Idrissa Dione

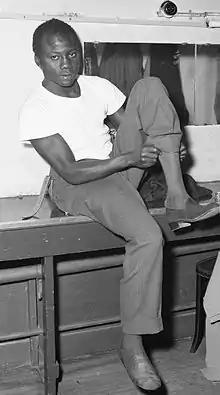
Idrissa Dione in 1955

Idrissa Dione (born 21 July 1929) is a retired French boxer who was active between 1951 and 1958. In 1955 Dione won the European Boxing Union welterweight title and defended it once before losing it to Emilio Marconi in 1956. He retired in April 1958 due to eye problems.